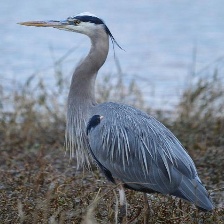
Species: BLUE HERON
Scientific name: ARDEA HERODIAS
ImageNet parent category: little_blue_heron